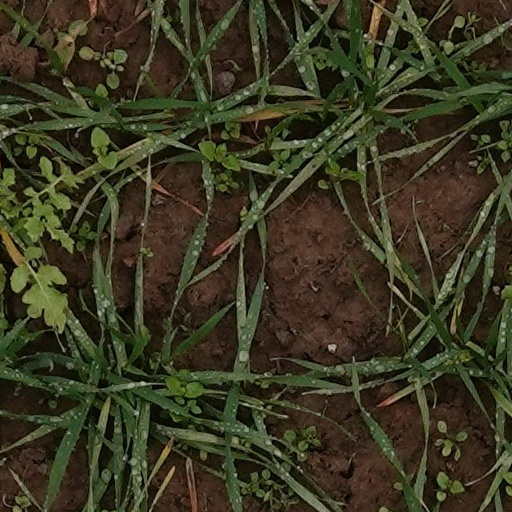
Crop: wheat